Lawyers in Poland

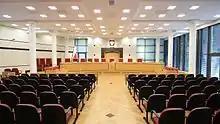
Main courtroom at Polish Constitutional Tribunal (2016)

In Poland, any person holding a Magister's degree in law (Polish: "magister prawa") is called a jurist.